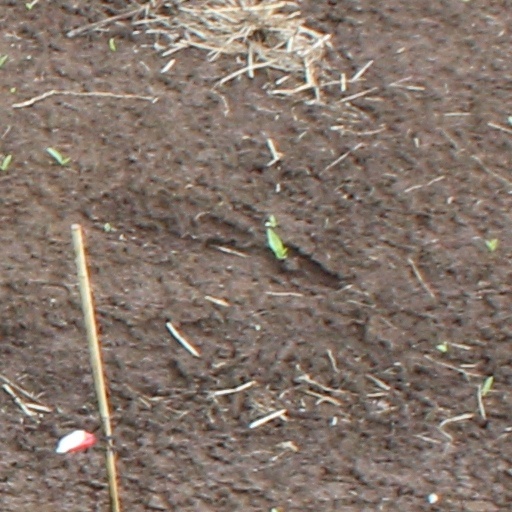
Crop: wheat